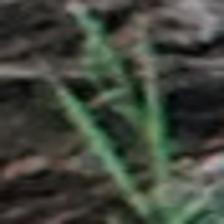
Label: single